Alohi Gilman

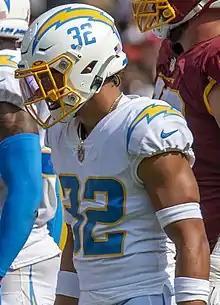
Gilman with the Los Angeles Chargers in 2021

Asai Alohilaniokala "Alohi" Gilman (born September 17, 1997) is an American professional football safety for the Los Angeles Chargers of the National Football League (NFL). He played college football for the Notre Dame Fighting Irish and Navy Midshipmen. His younger brother, Alaka'i Gilman, plays safety for the Utah Utes.